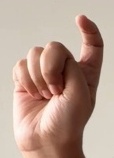
ASL sign: X